Cathedral School of Lucknow

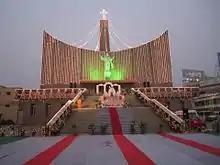
St Joseph's Cathedral of the Diocese of Lucknow

The entrance to Hazratganj Station lies near the front gate of the Cathedral.